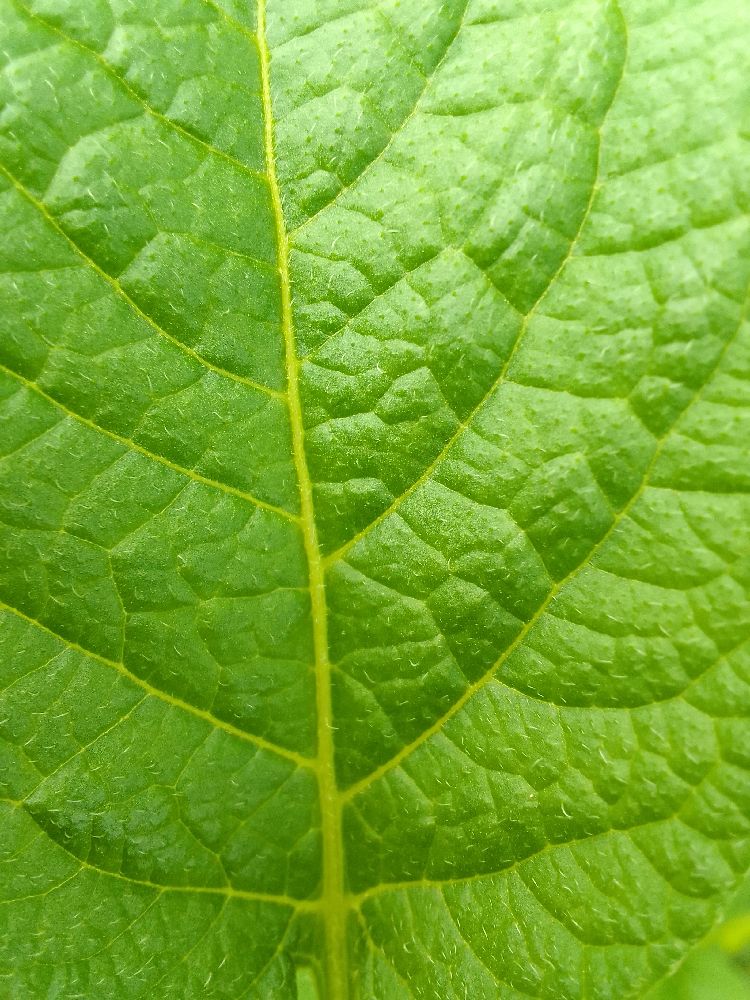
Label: Healthy